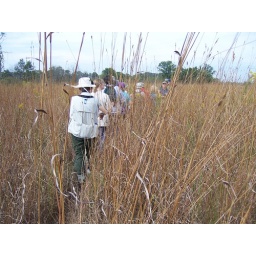
walking in the grass